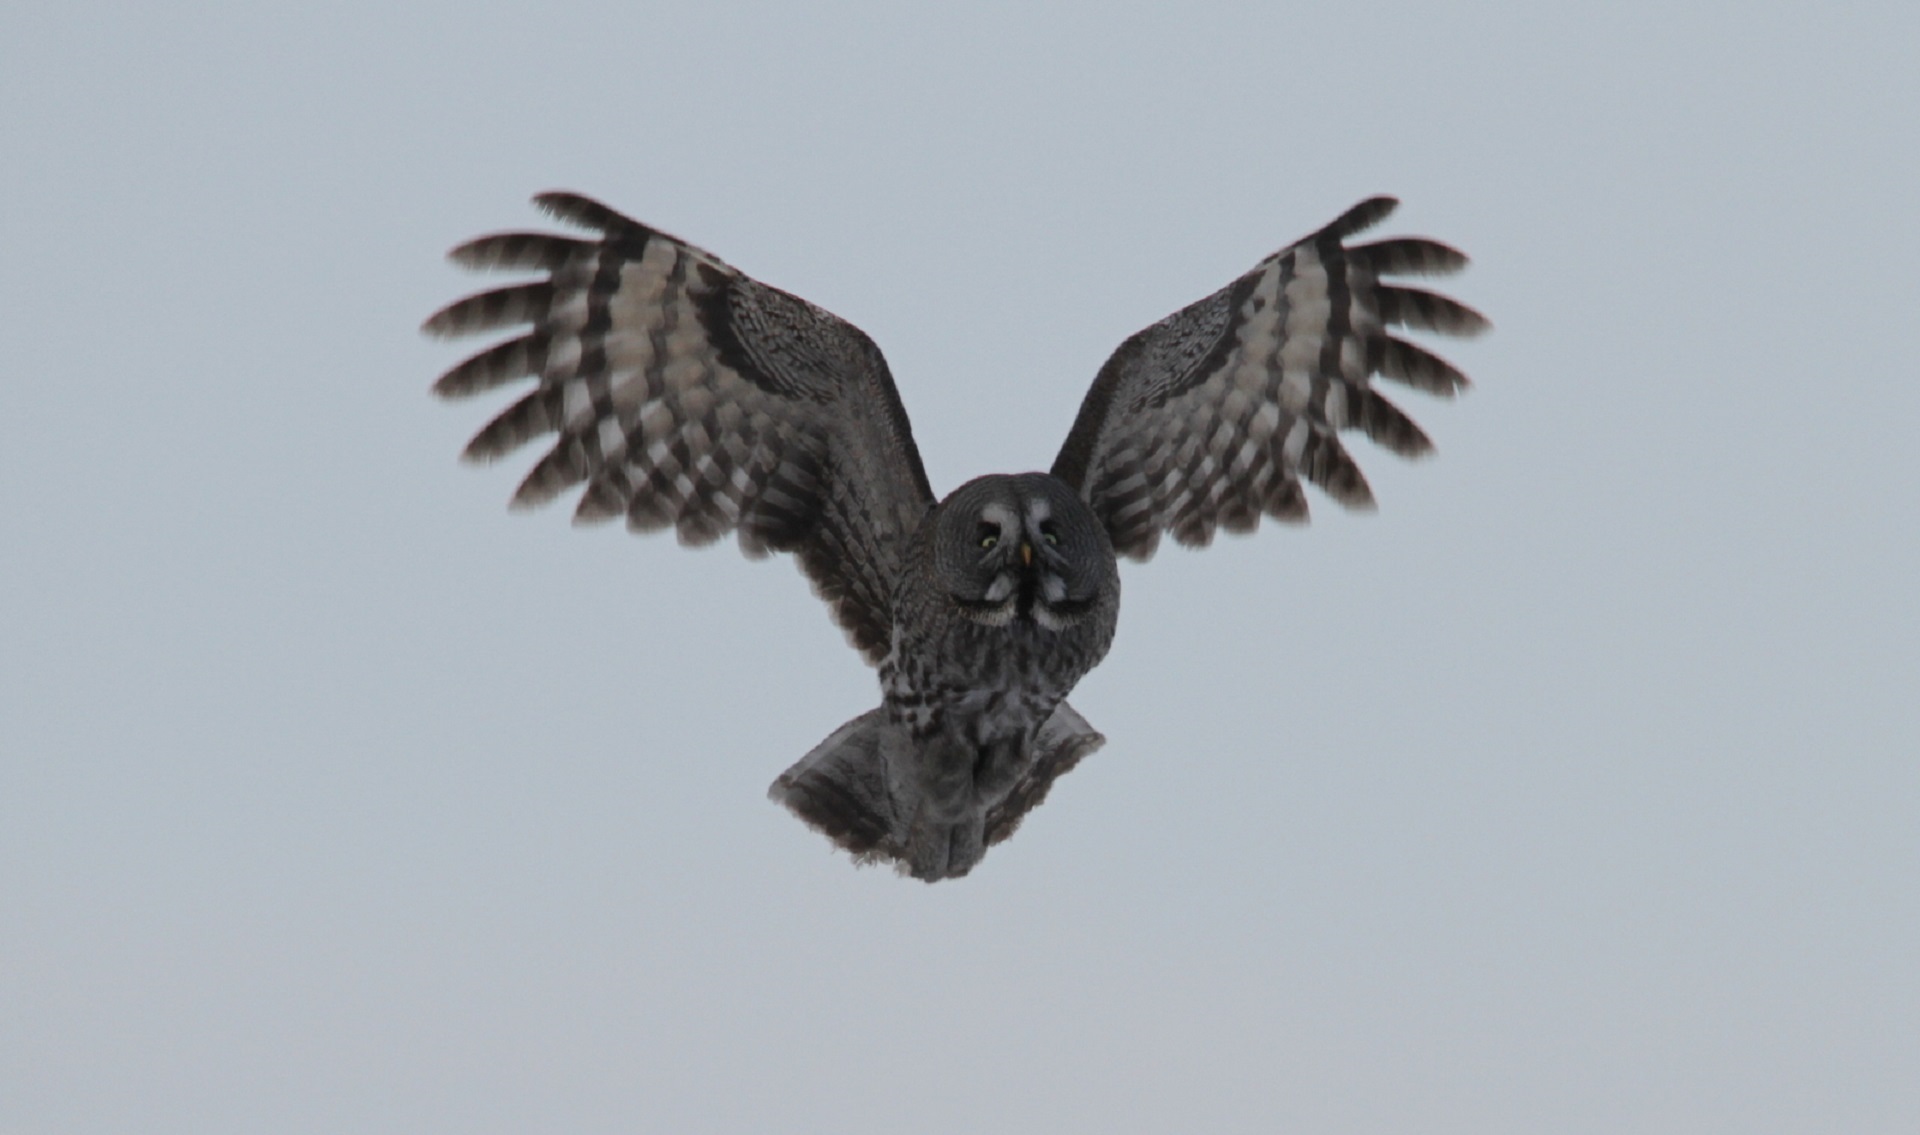
nature, bird, wing, flying, looking, wildlife, flight, eagle, predator, hawk, fauna, raptor, bird of prey, outdoors, wings, vertebrate, hunter, nocturnal, vulture, falcon, buzzard, great grey owl, accipitriformes